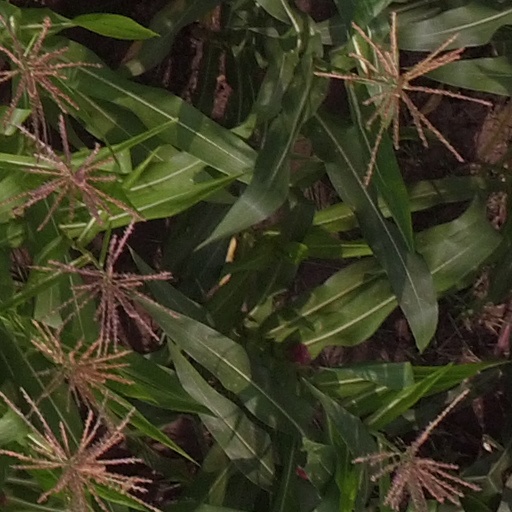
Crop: maize; corn